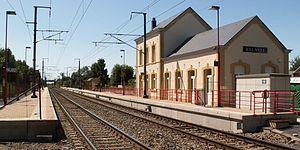
La gare de Halanzy, le long de la ligne de chemin de fer Belge 165. Cette gare a subi une rénovation intégrale. Le bâtiment à été acquis par la commune pour en faire une maison des associations et une antenne locale de police. Les quais ont été reconstruit en 2007, après une longue période d'inactivité débutée en 1984 (plan IC-IR de la SNCB). Les raisons de la réouverture sont à trouver dans un important lobbying d'associations locales désireuses de disposer d'une offre de transport en commun performante vers le bassin d'emploi Luxembourgeois.
La gare de Halanzy est une gare ferroviaire belge de la ligne 165, d'Athus à Libramont, située à Halanzy section de la commune d'Aubange, dans la province de Luxembourg en Région wallonne.